Hastings Banda

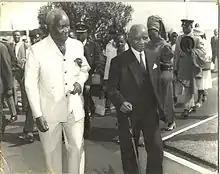

After the apartheid era ended and the ANC came to dominate South African politics during the 1990s, relations between Malawi and South Africa threatened to take a downward turn, but a Malawian task force spearheaded by Malawian diplomatic envoys to South Africa including SP Kachipande, and representatives in Malawi, including former diplomat, Mr. Phiri, arranged for a meeting between the two governments which resulted in Nelson Mandela's first official visit to Malawi as president of the ANC in the early 1990s. He met with John Tembo and the president. The relations between the two governments continued to be cordial after it was revealed that Banda was secretly helping the ANC during the apartheid era. The Malawi government and South African government continued diplomatic relations.